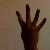
The image shows a hand gesture representing the number 4 in Indian Sign Language.